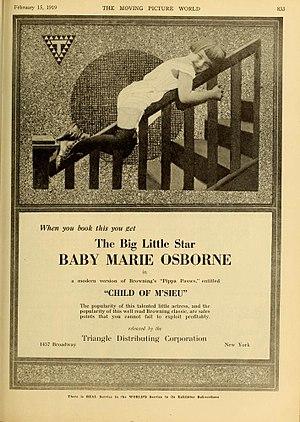
Triangle Film Corporation était une importante société de production et de distribution de cinéma fondée en 1915 par Harry et Roy Aitken à Culver City en Californie. Elle fut imaginée comme une compagnie de prestige basée sur les capacités de production des réalisateurs D. W. Griffith, Thomas Ince et Mack Sennett.
Marie Osborne, née Helen Alice Myers le 5 novembre 1911 à Denver et morte le 11 novembre 2010 à San Clemente, est une actrice américaine, qui fit une carrière d'enfant acteur, à l'époque du cinéma muet. Elle était surnommée "Baby Marie Osborne" ou "Baby Marie".